Cobra Kai season 4

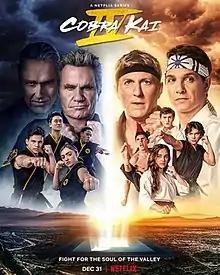
Promotional poster

The fourth season of "Cobra Kai", also known as Cobra Kai IV, released on Netflix on December 31, 2021, and consisted of 10 episodes. The series is a direct sequel to the original four films in "The Karate Kid" franchise, focusing on the characters of Daniel LaRusso and Johnny Lawrence over 30 years after the original film. It is the second season to be released in 2021 and second to initially release on Netflix after the first two seasons released on YouTube. The season was also released on DVD on September 13, 2022, a few days after the premiere of the show's fifth season.